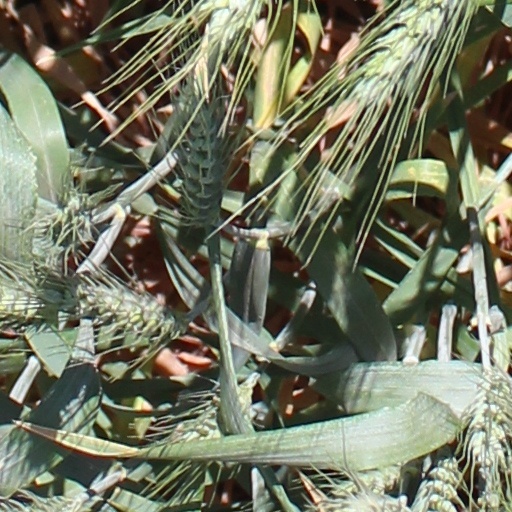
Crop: wheat